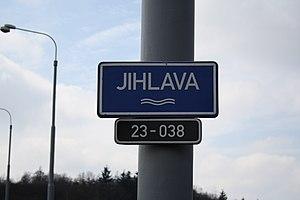
L'hydronymie, du grec ancien ὕδωρ, hydor « eau », et ónoma, « nom », est la science et l'étude des hydronymes ou noms de cours d'eau et d'étendues d'eau